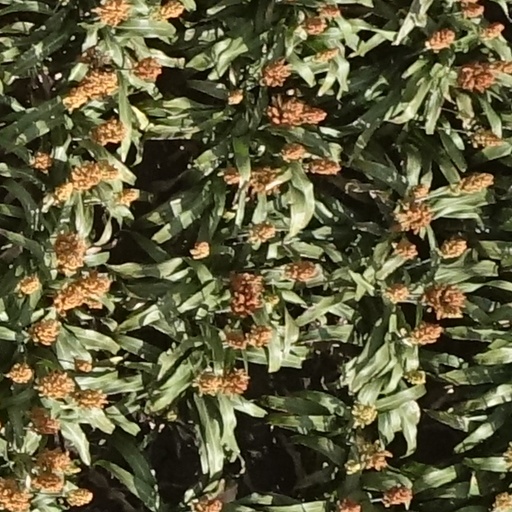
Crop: sorghum